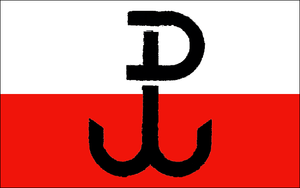
Antifascisme / Antifascistiske organisationer / 2. verdenskrig
Kotwica, et af symbolerne på Armia Krajowa.
Antifascisme er modstanden mod fascistiske ideologier, grupper eller individer. Historisk set er den blevet associeret med den anarkistiske bevægelse, selvom mange individer som ikke tilhører denne bevægelse deler de antifascistiske meninger. Dog er mange antifascistiske organisationer og den aktive kamp mod fascismen beslægtede med den socialistiske og anarkistiske bevægelse. I den anarkistiske bevægelse indbefatter antifascisme altid antimilitarisme da de to oftest betragtes som meget nært beslægtede. I en bredere forstand indbefatter begrebet også modstand mod homofobi, sexisme, racisme og indskrænkninger af civile friheder, for eksempel når et land er i undtagelsestilstand. I den allerbredeste forstand er en antifascist enhver som modsætter sig fascisme og/eller deltager i antifascistiske direkt aktioner.